Jake Ferguson

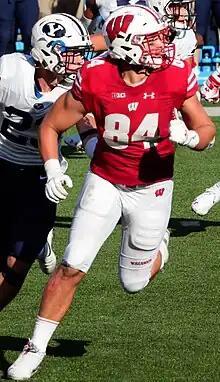
Ferguson with the Wisconsin Badgers in 2018

Jonathan Quinn "Jake" Ferguson (born January 18, 1999) is an American professional football tight end for the Dallas Cowboys of the National Football League (NFL). He played college football for the Wisconsin Badgers and was selected by the Cowboys in the fourth round of the 2022 NFL draft.